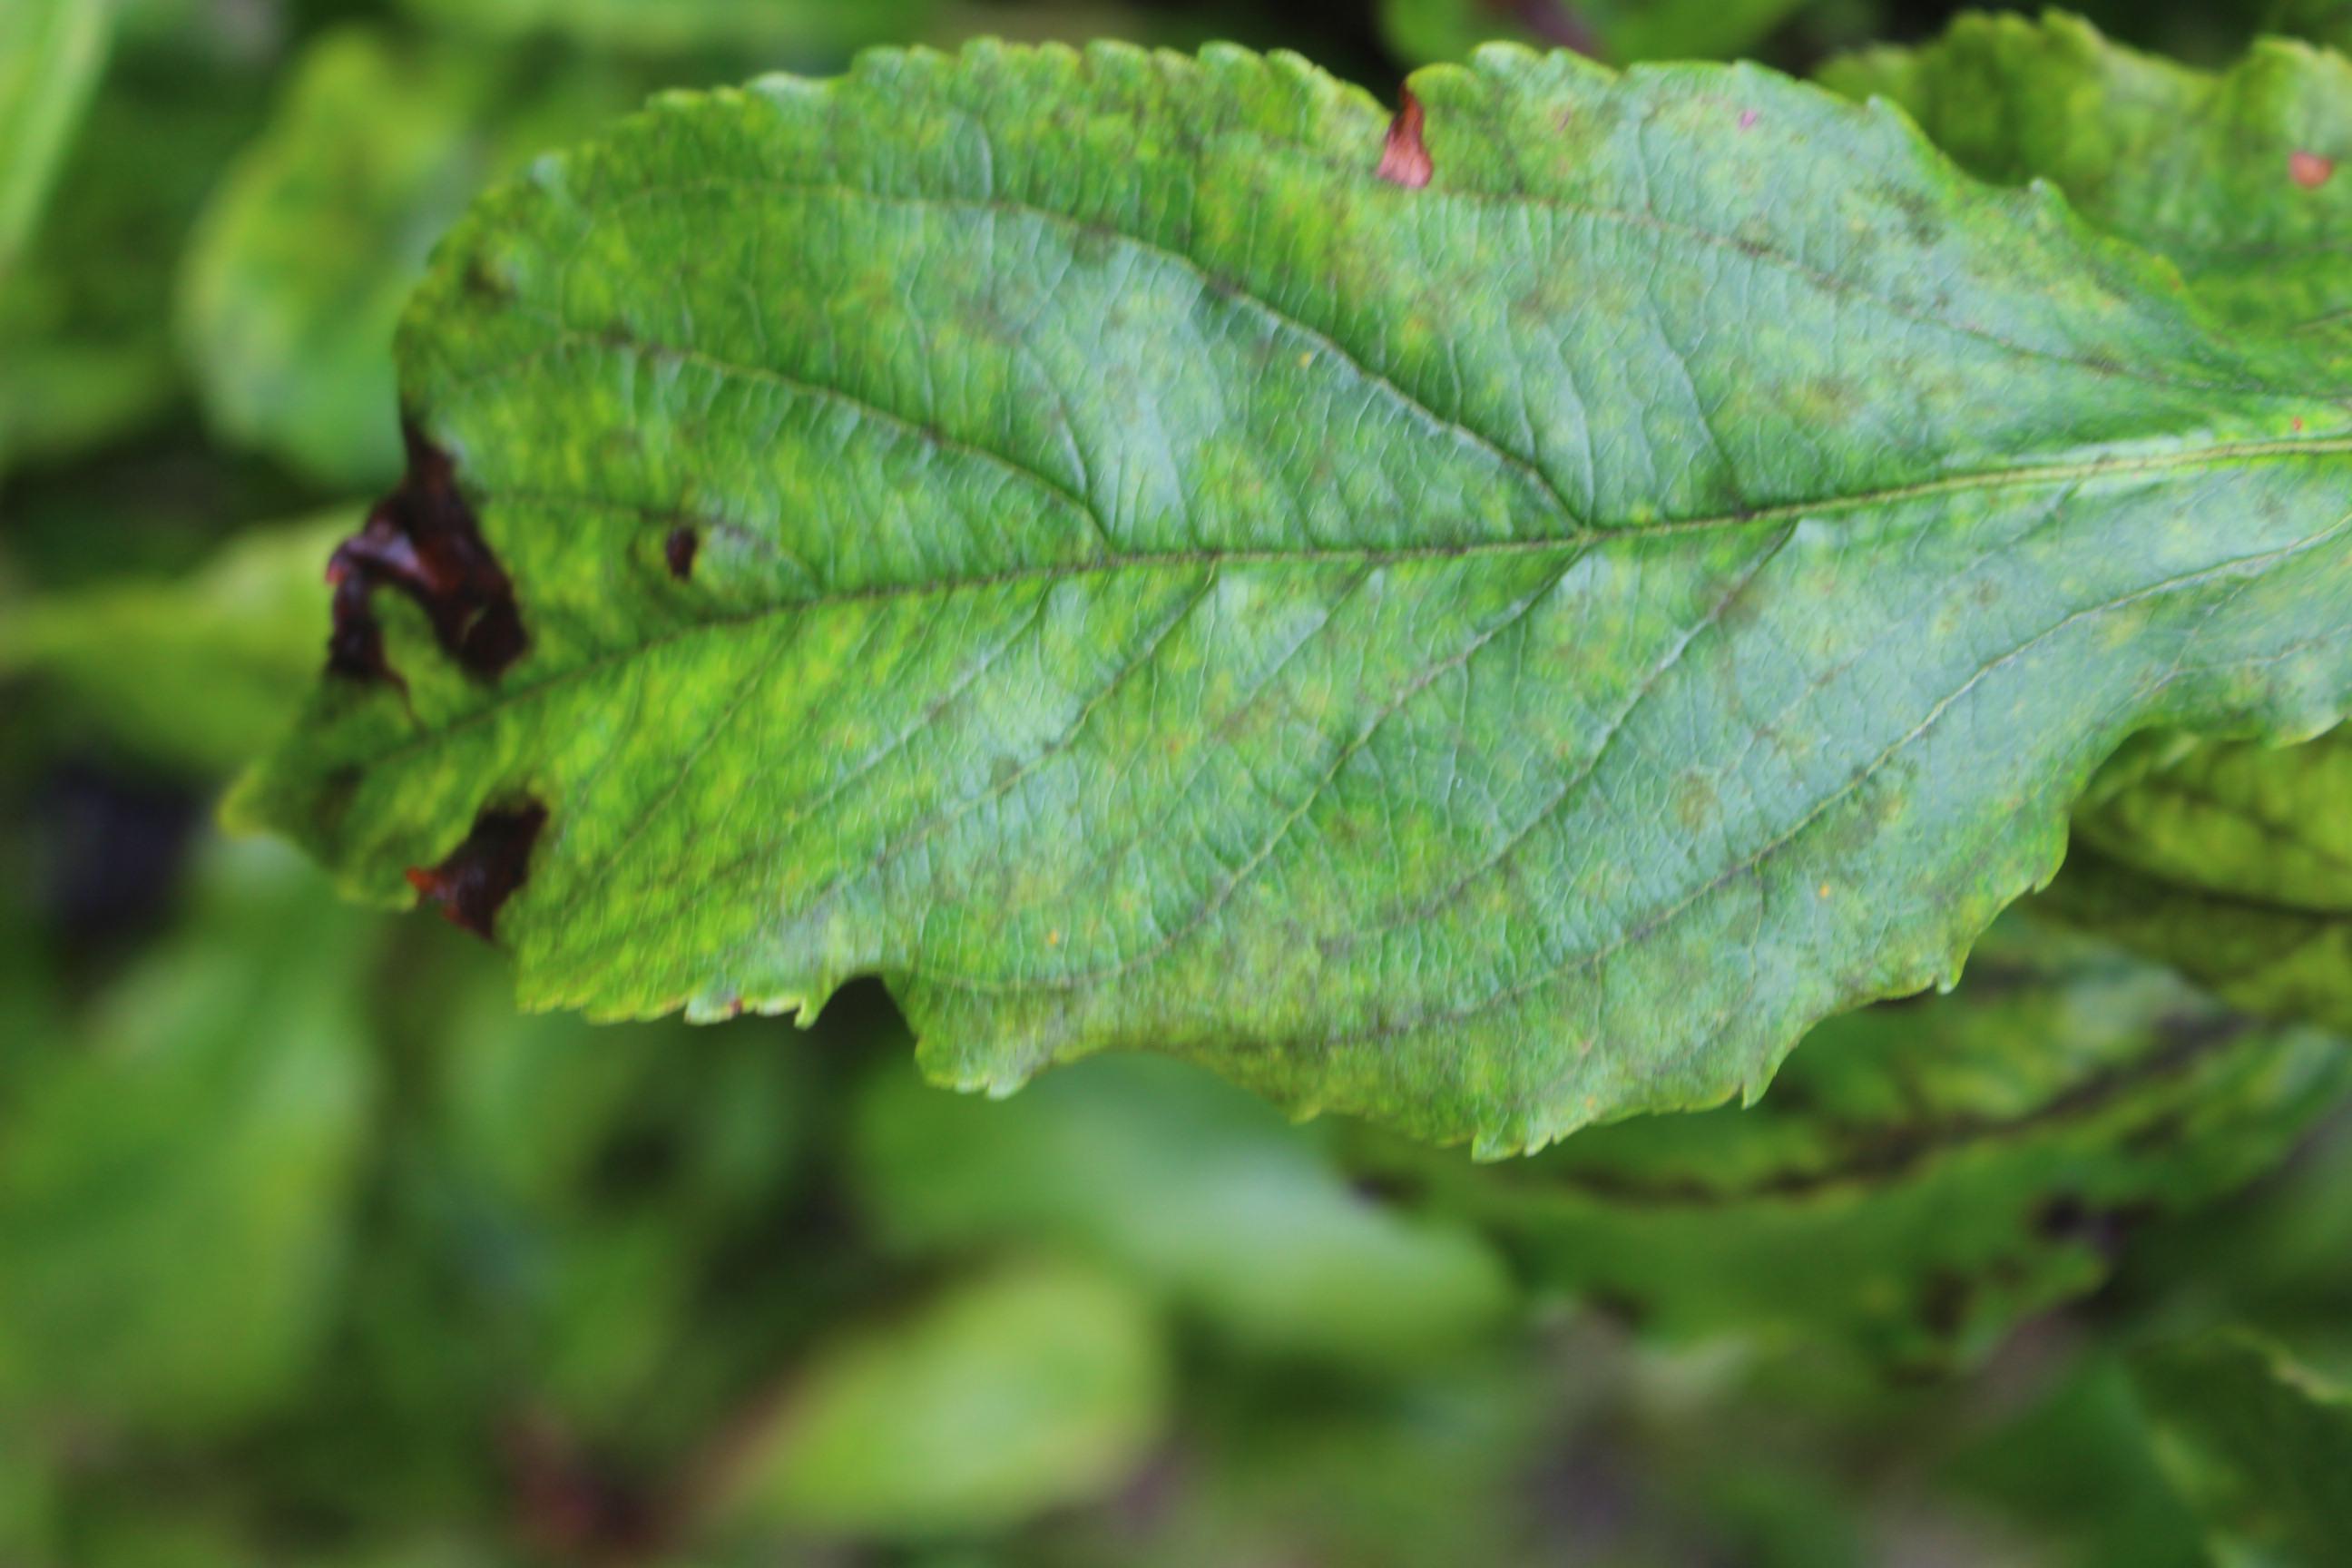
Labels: rust